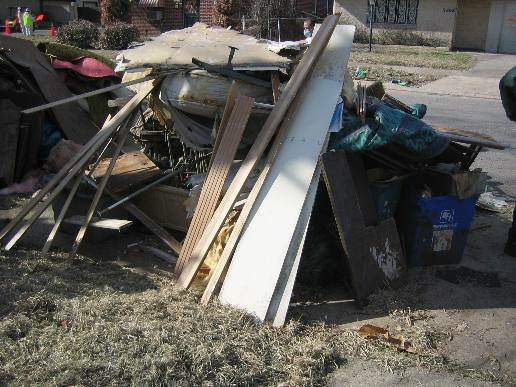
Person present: No